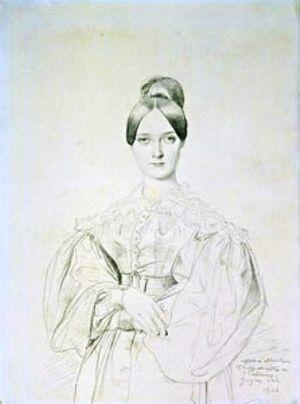
Portrait d'Elise Thiers, épouse d'Adolphe Thiers, réalisé en 1834 par Ingres
La tombe d'Adolphe Thiers est située au cimetière du Père-Lachaise à Paris. Initialement inhumé dans la chapelle Dosne-Thiers située dans la 30ᵉ division du cimetière, sa dépouille a rejoint sa tombe actuelle à l'occasion du dixième anniversaire de sa mort. L'immense tombeau a été érigé par sa veuve et sa belle-sœur près de la chapelle du cimetière. L'architecte de la famille, Alfred-Philibert Aldrophe, est chargé de dresser les plans ; Henri Chapu et Antonin Mercié sont chargés des sculptures et Ferdinand Barbedienne des parties en bronze.
Élise Thiers, née Eulalie Élise Dosne le 2 novembre 1818 à Paris et morte le 11 décembre 1880 dans la même ville, est l'épouse d'Adolphe Thiers, président de la République française du 31 août 1871 au 24 mai 1873.